Cottage by the Lee

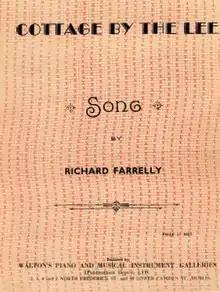
1950s sheet music front cover of "Cottage by the Lee"

"Cottage by the Lee" is a song written by Irish songwriter Dick Farrelly. It was composed in the early 1950s and is published by Waltons Music Publishing in Dublin, Ireland.